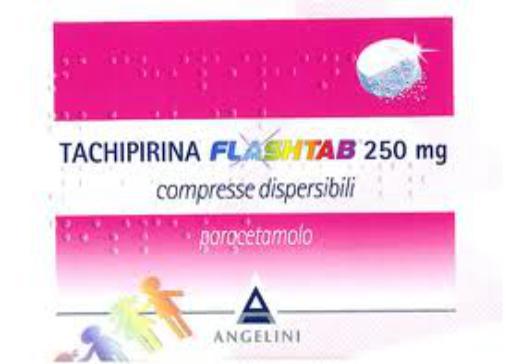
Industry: Medical